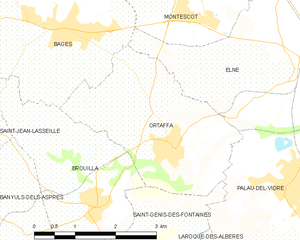
Carte des communes françaises